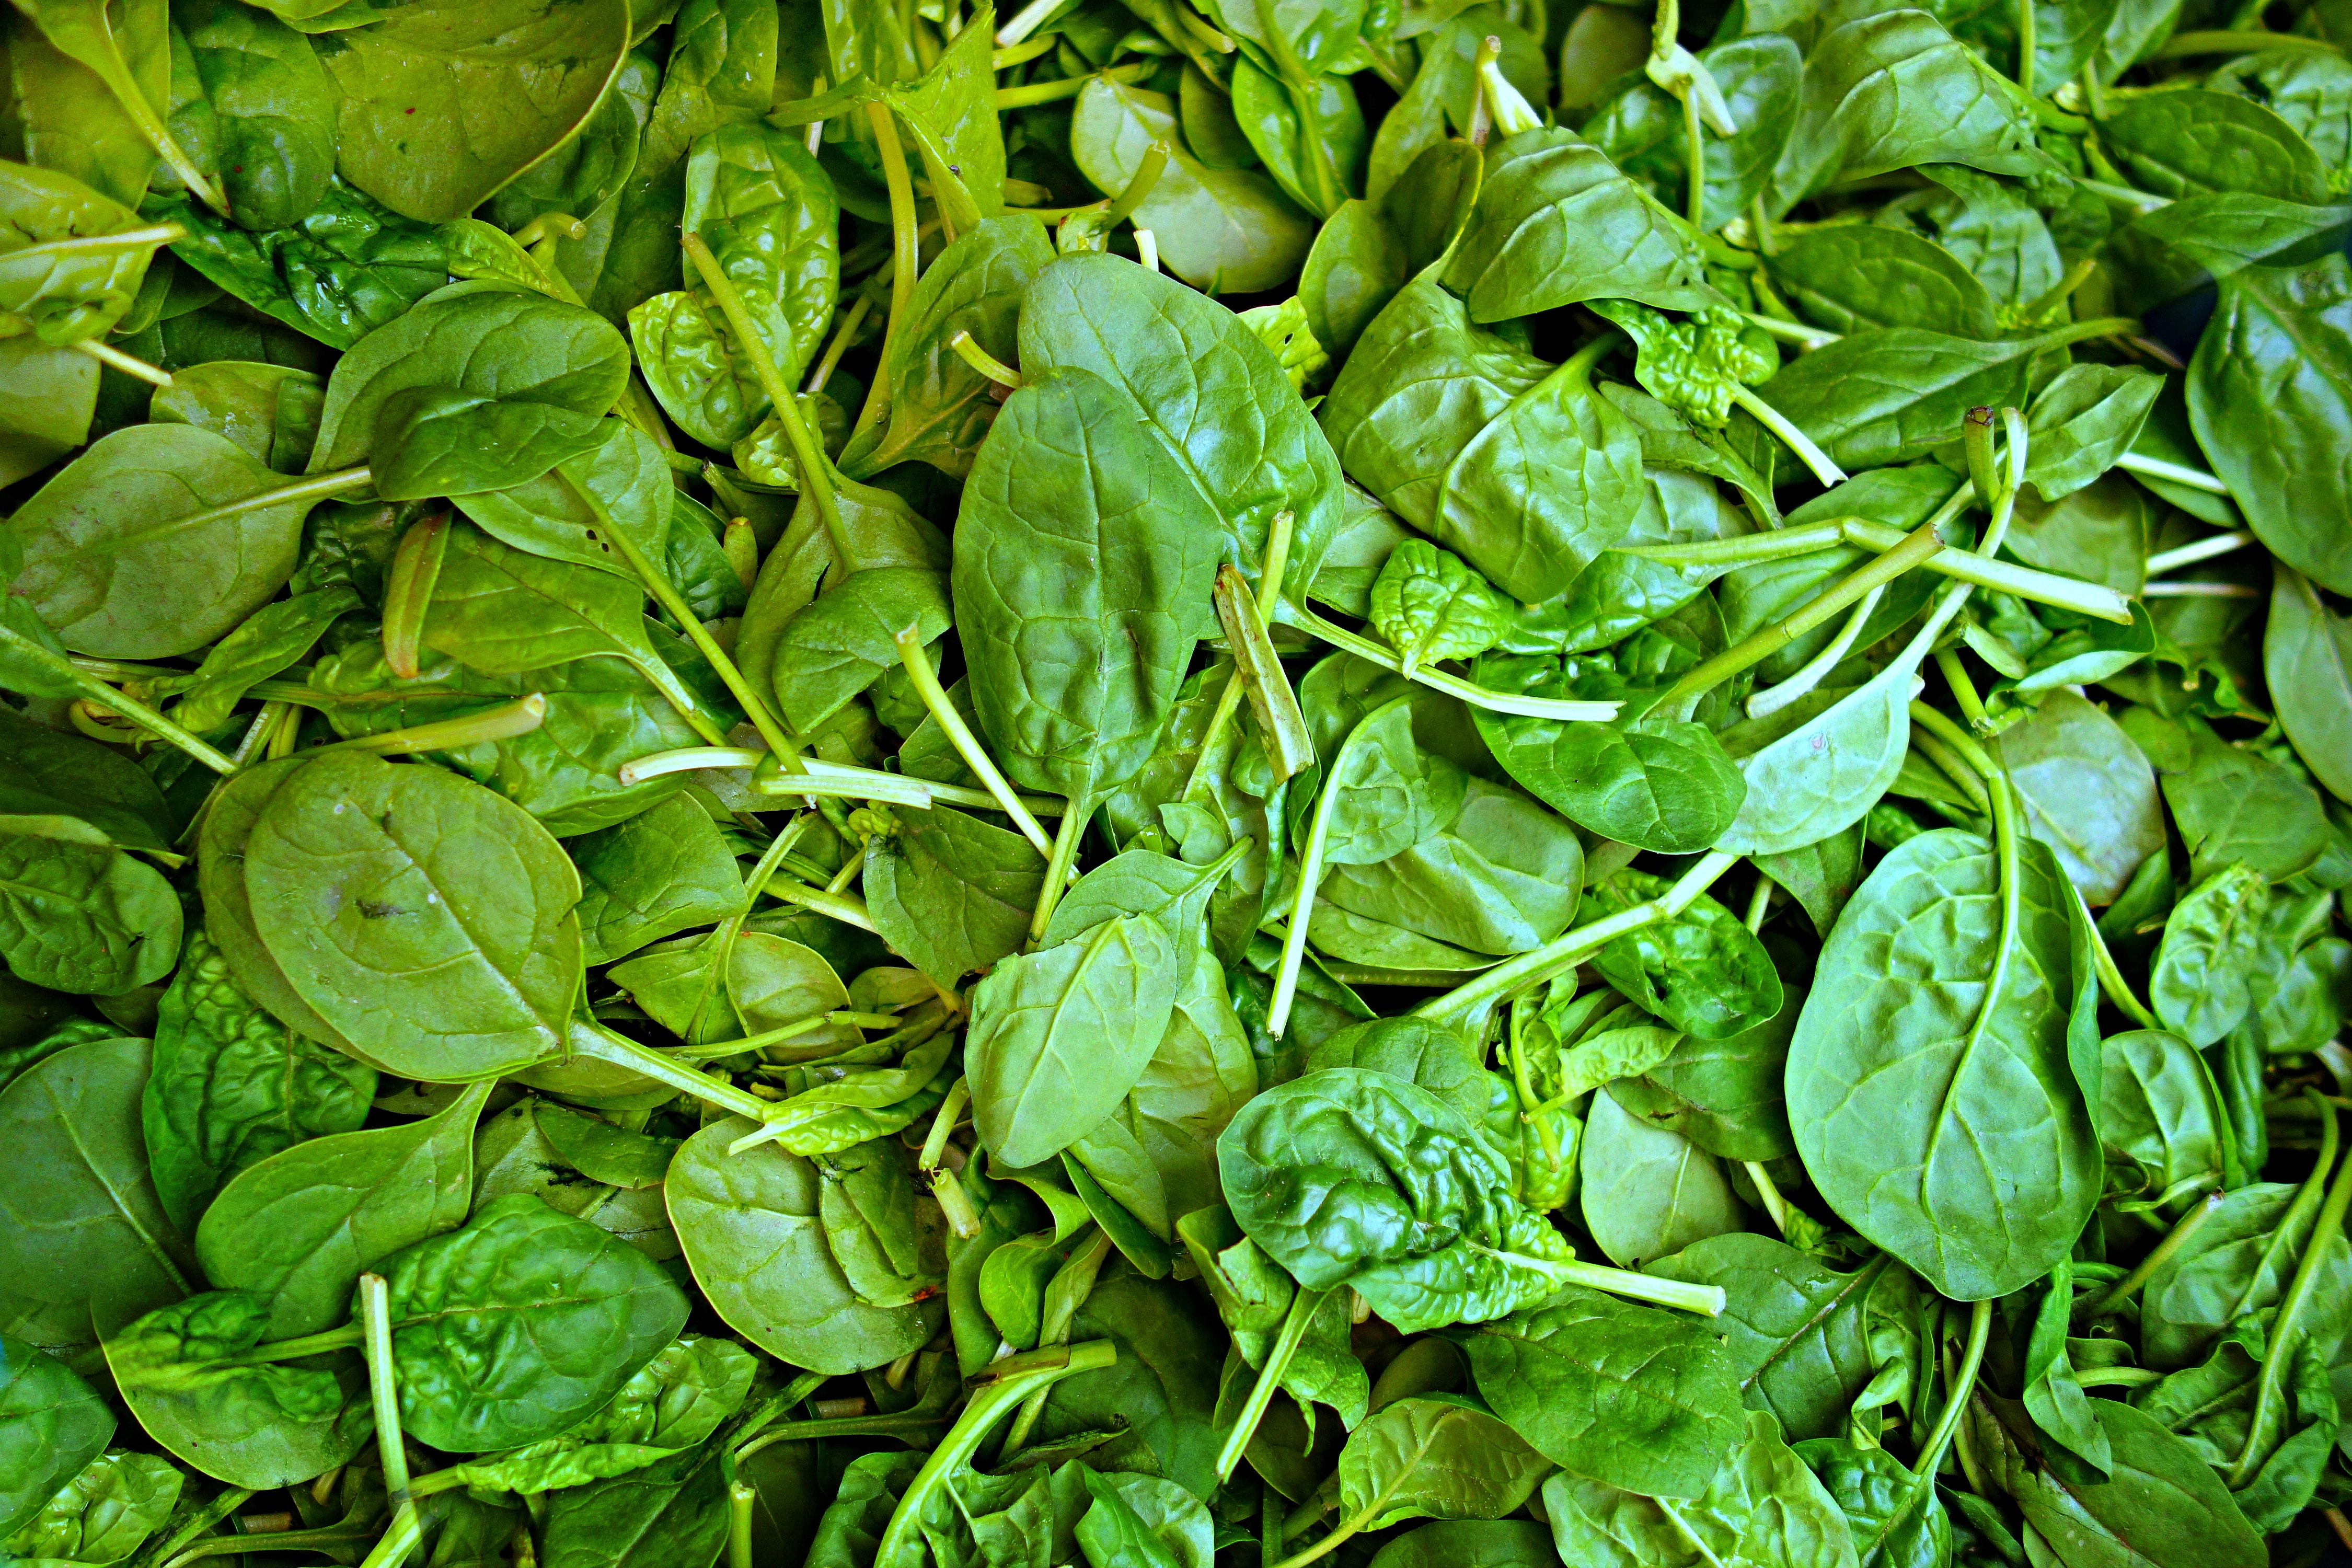
plant, leaf, meal, food, herb, produce, vegetable, market, cuisine, health, basil, vitamin, nutrition, spinach, iron, vegetarian food, strength, mineral, vegetable market, amaranthaceae, fresh vegetable, spinacia oleacea, leaf vegetable, komatsuna, malabar spinach